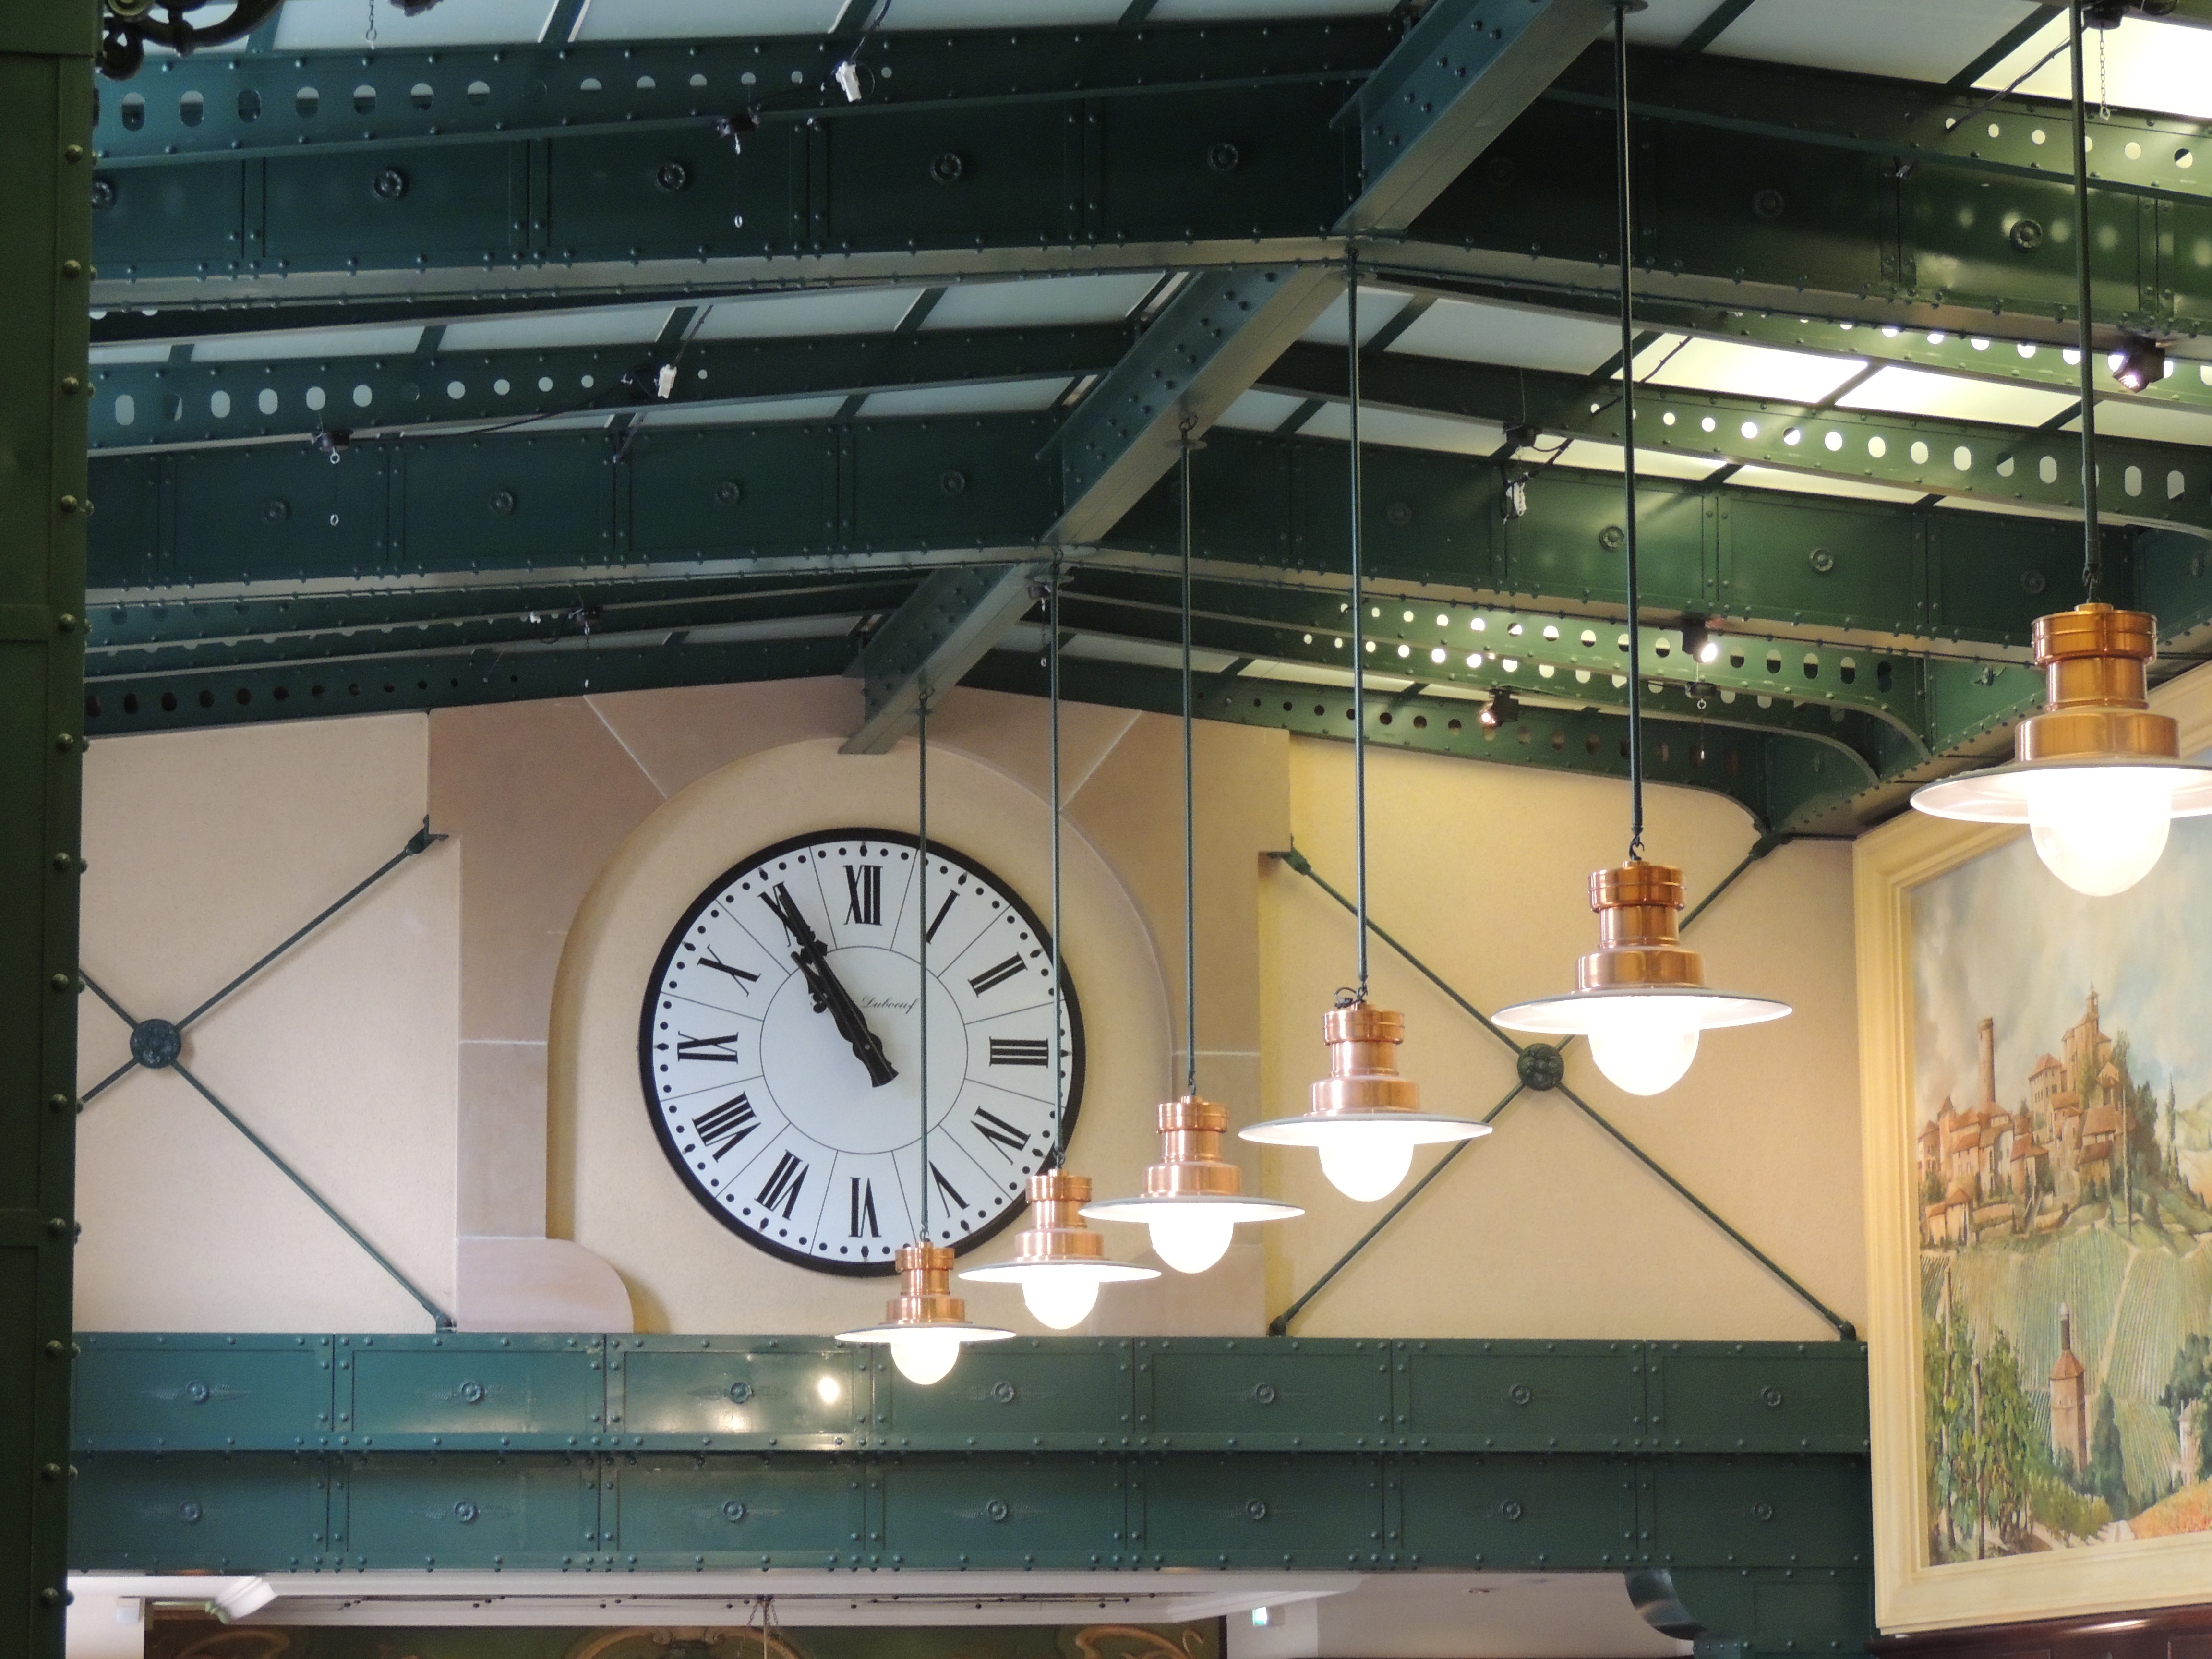
light, interior, clock, sign, lighting, artwork, interior design, design, tourist attraction